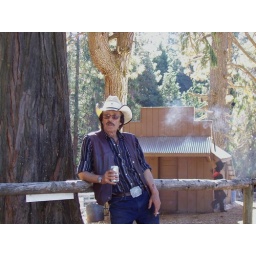
cow boy dave taken a break at the riding stabel in fish camp ca.